Cartagena, Spain

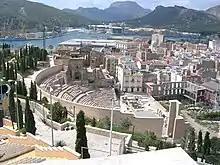
The Roman Theatre of Carthago Nova and Cathedral ruins of Cartagena

Thanks to its strategic position on the Mediterranean, Cartagena has been inhabited by many different cultures, which have left their mark on its rich cultural heritage during a glorious and turbulent history.